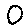
Label: 0